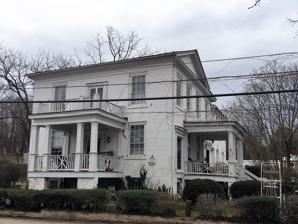
Building: Ballard–Marshall House
Country: United States of America
Year built: 1832
Historic house in Virginia, United States United States historic place Ballard–Marshall House U.S. National Register of Historic Places Virginia Landmarks Register Show map of Virginia Show map of the United States Location 158 E. Main St., Orange, Virginia Coordinates 38°14′43″N 78°6′31″W / 38.24528°N 78.10861°W / 38.24528; -78.10861 Area 0.5 acres (0.20 ha) Built 1832 ( 1832 ) , c. 1900, 1910 Architectural style Colonial Revival, Early Republic, Jeffersonian Classicism NRHP reference No. 88002138 VLR No. 275-0001 Significant dates Added to NRHP October 27, 1988 Designated VLR June 21, 1988 Ballard–Marshall House , also known as Marshall House, is a historic home located at Orange , Orange County, Virginia . It was built in 1832, and is a two-story, three-bay,  brick late Federal Virginia townhouse dwelling. It is an example of an urban house form influenced by the Jeffersonian Classical style. A two-story rear addition was added about 1900, and the original front and side porches were replaced with ones in the Colonial Revival style in 1910. The house was converted to apartments in 1934–1935, and renovated in 1986–1988. It was listed on the National Register of Historic Places in 1988. References